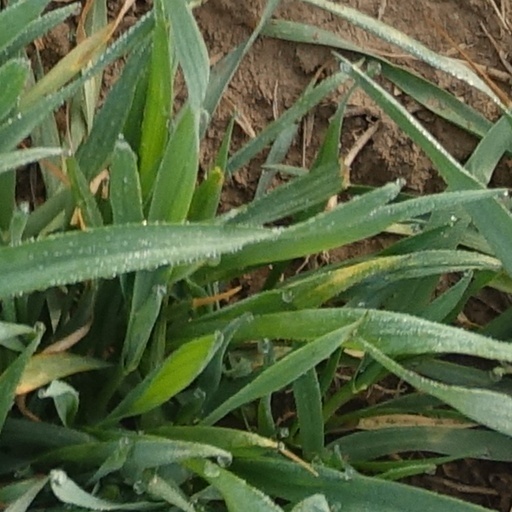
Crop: wheat